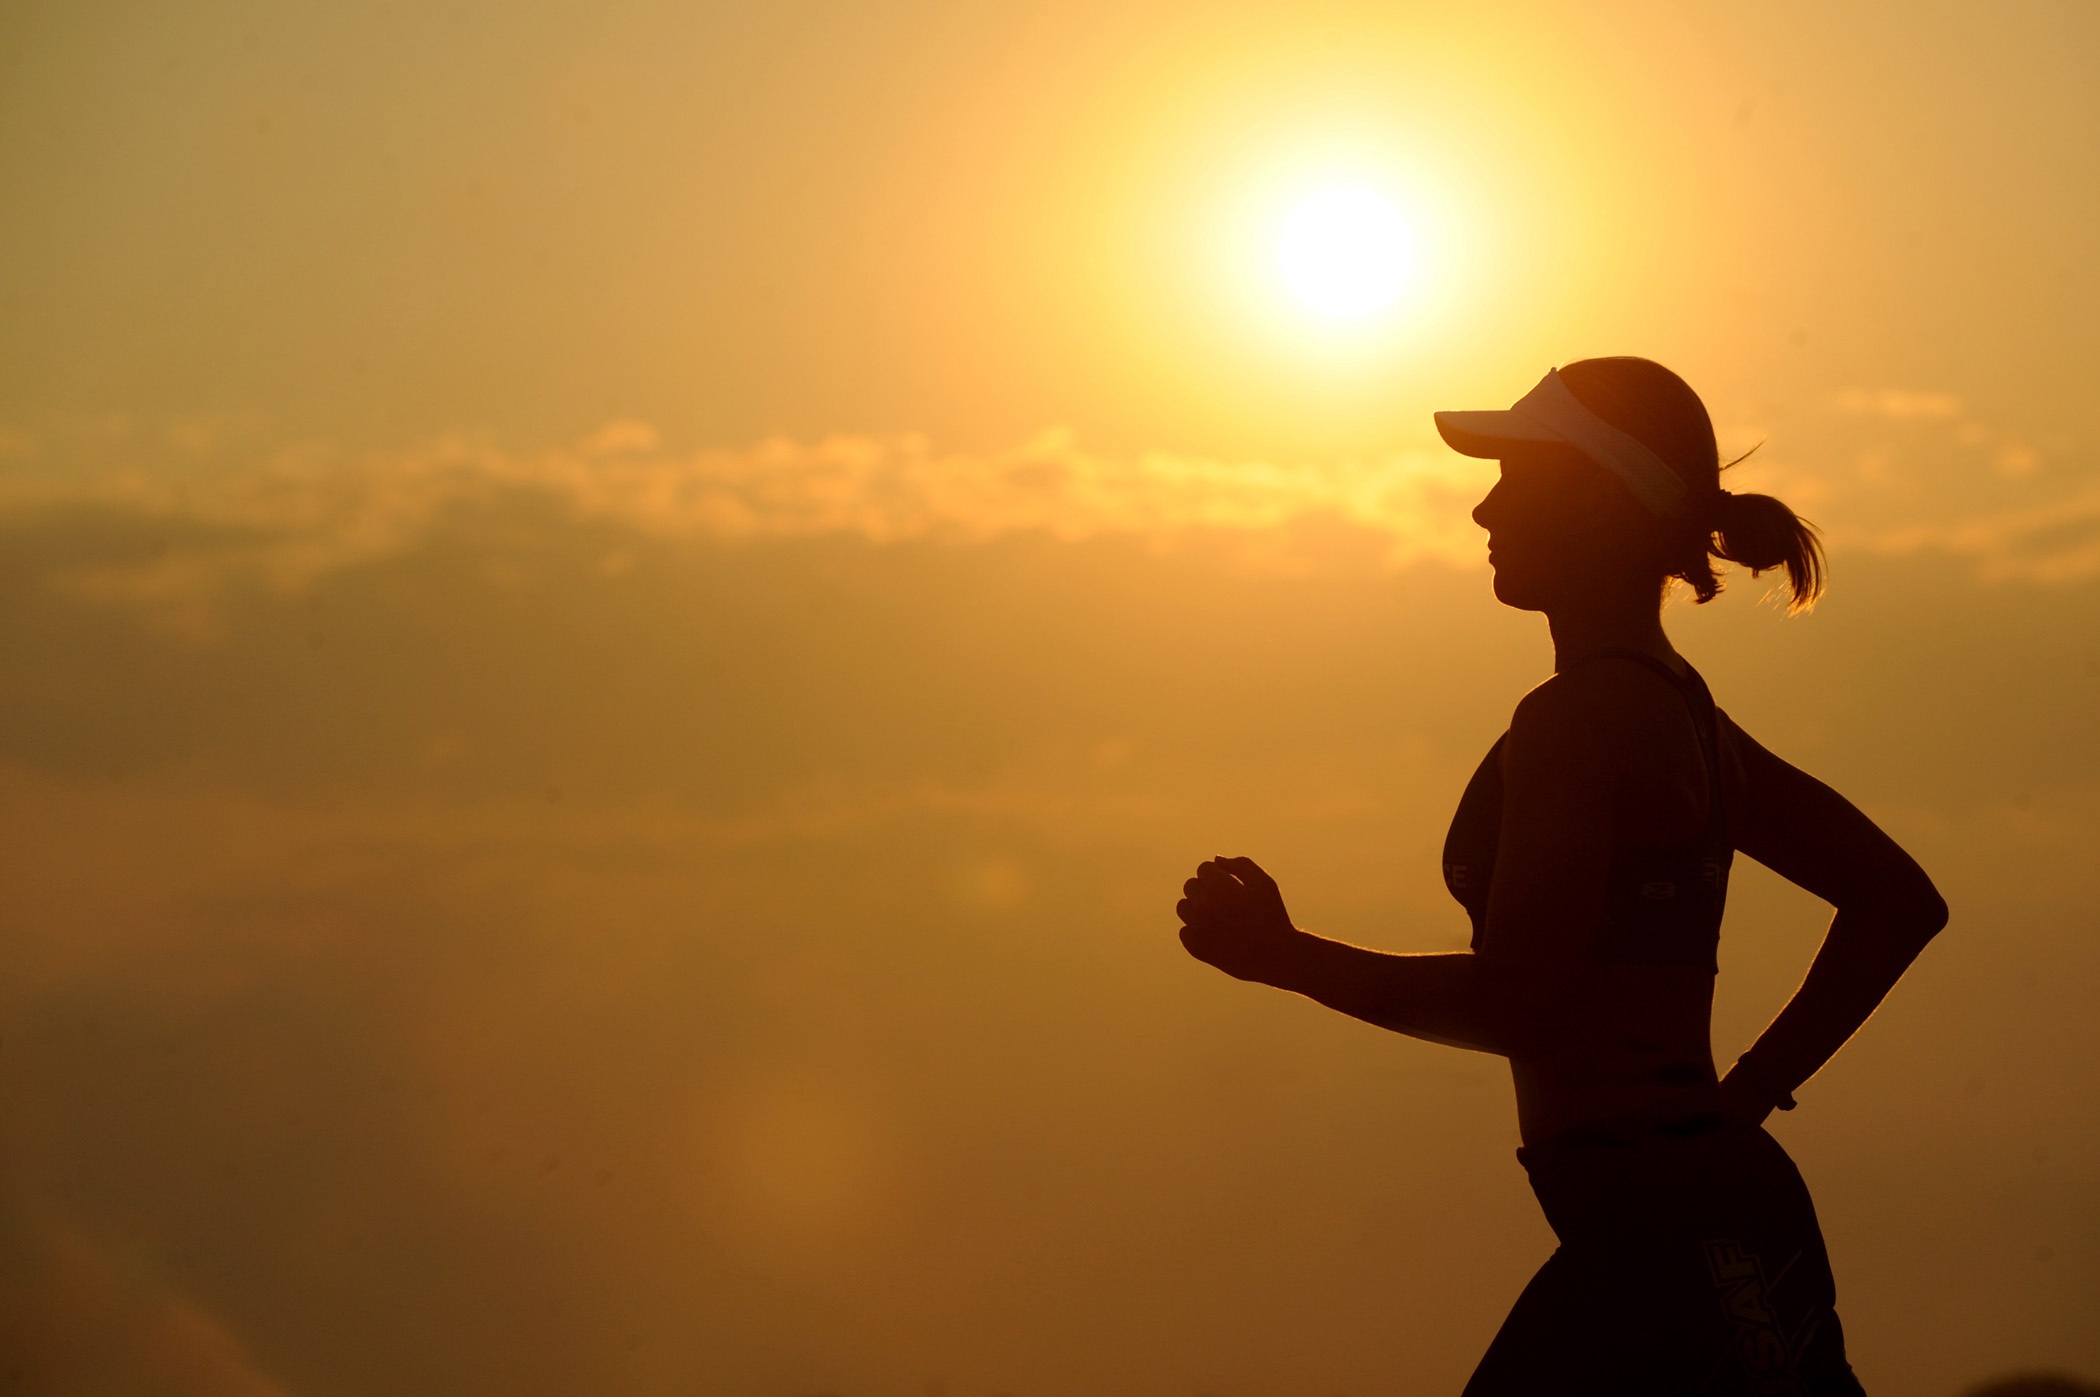
horizon, silhouette, girl, sun, woman, sunrise, sunset, sunlight, morning, running, dawn, dusk, female, evening, athletic, runner, jogger, health, fitness, competition, solitary, fit, endurance, athlete, jog, long distance, cross country, atmospheric phenomenon, human action